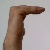
The image shows a hand gesture representing a space in Indian Sign Language.